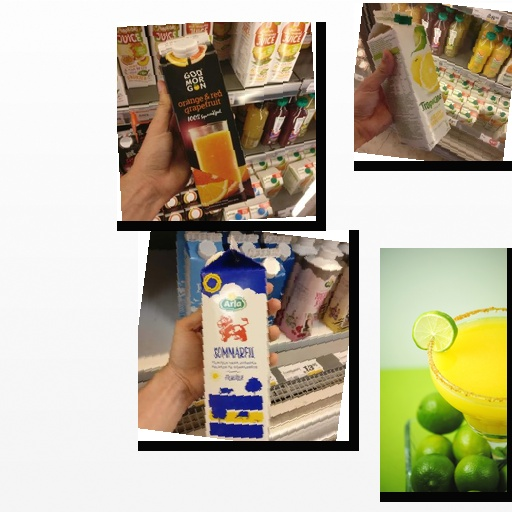
Food items: golden_grapefruit_juice, orange_red_grapefruit_juice, sour_milk, mango